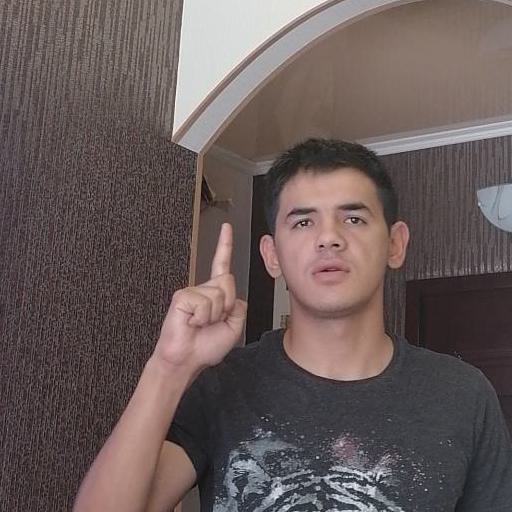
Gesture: one